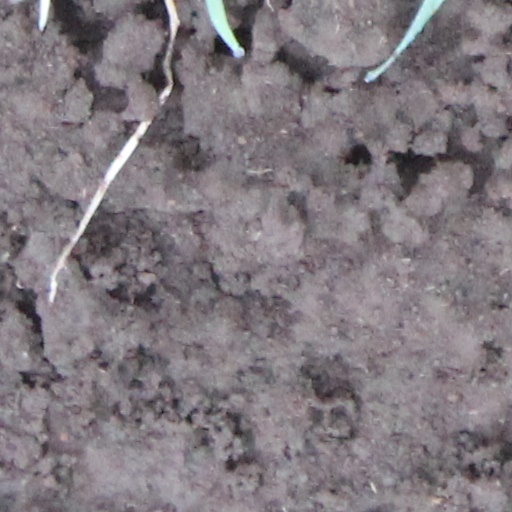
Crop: wheat